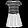
Label: Dress